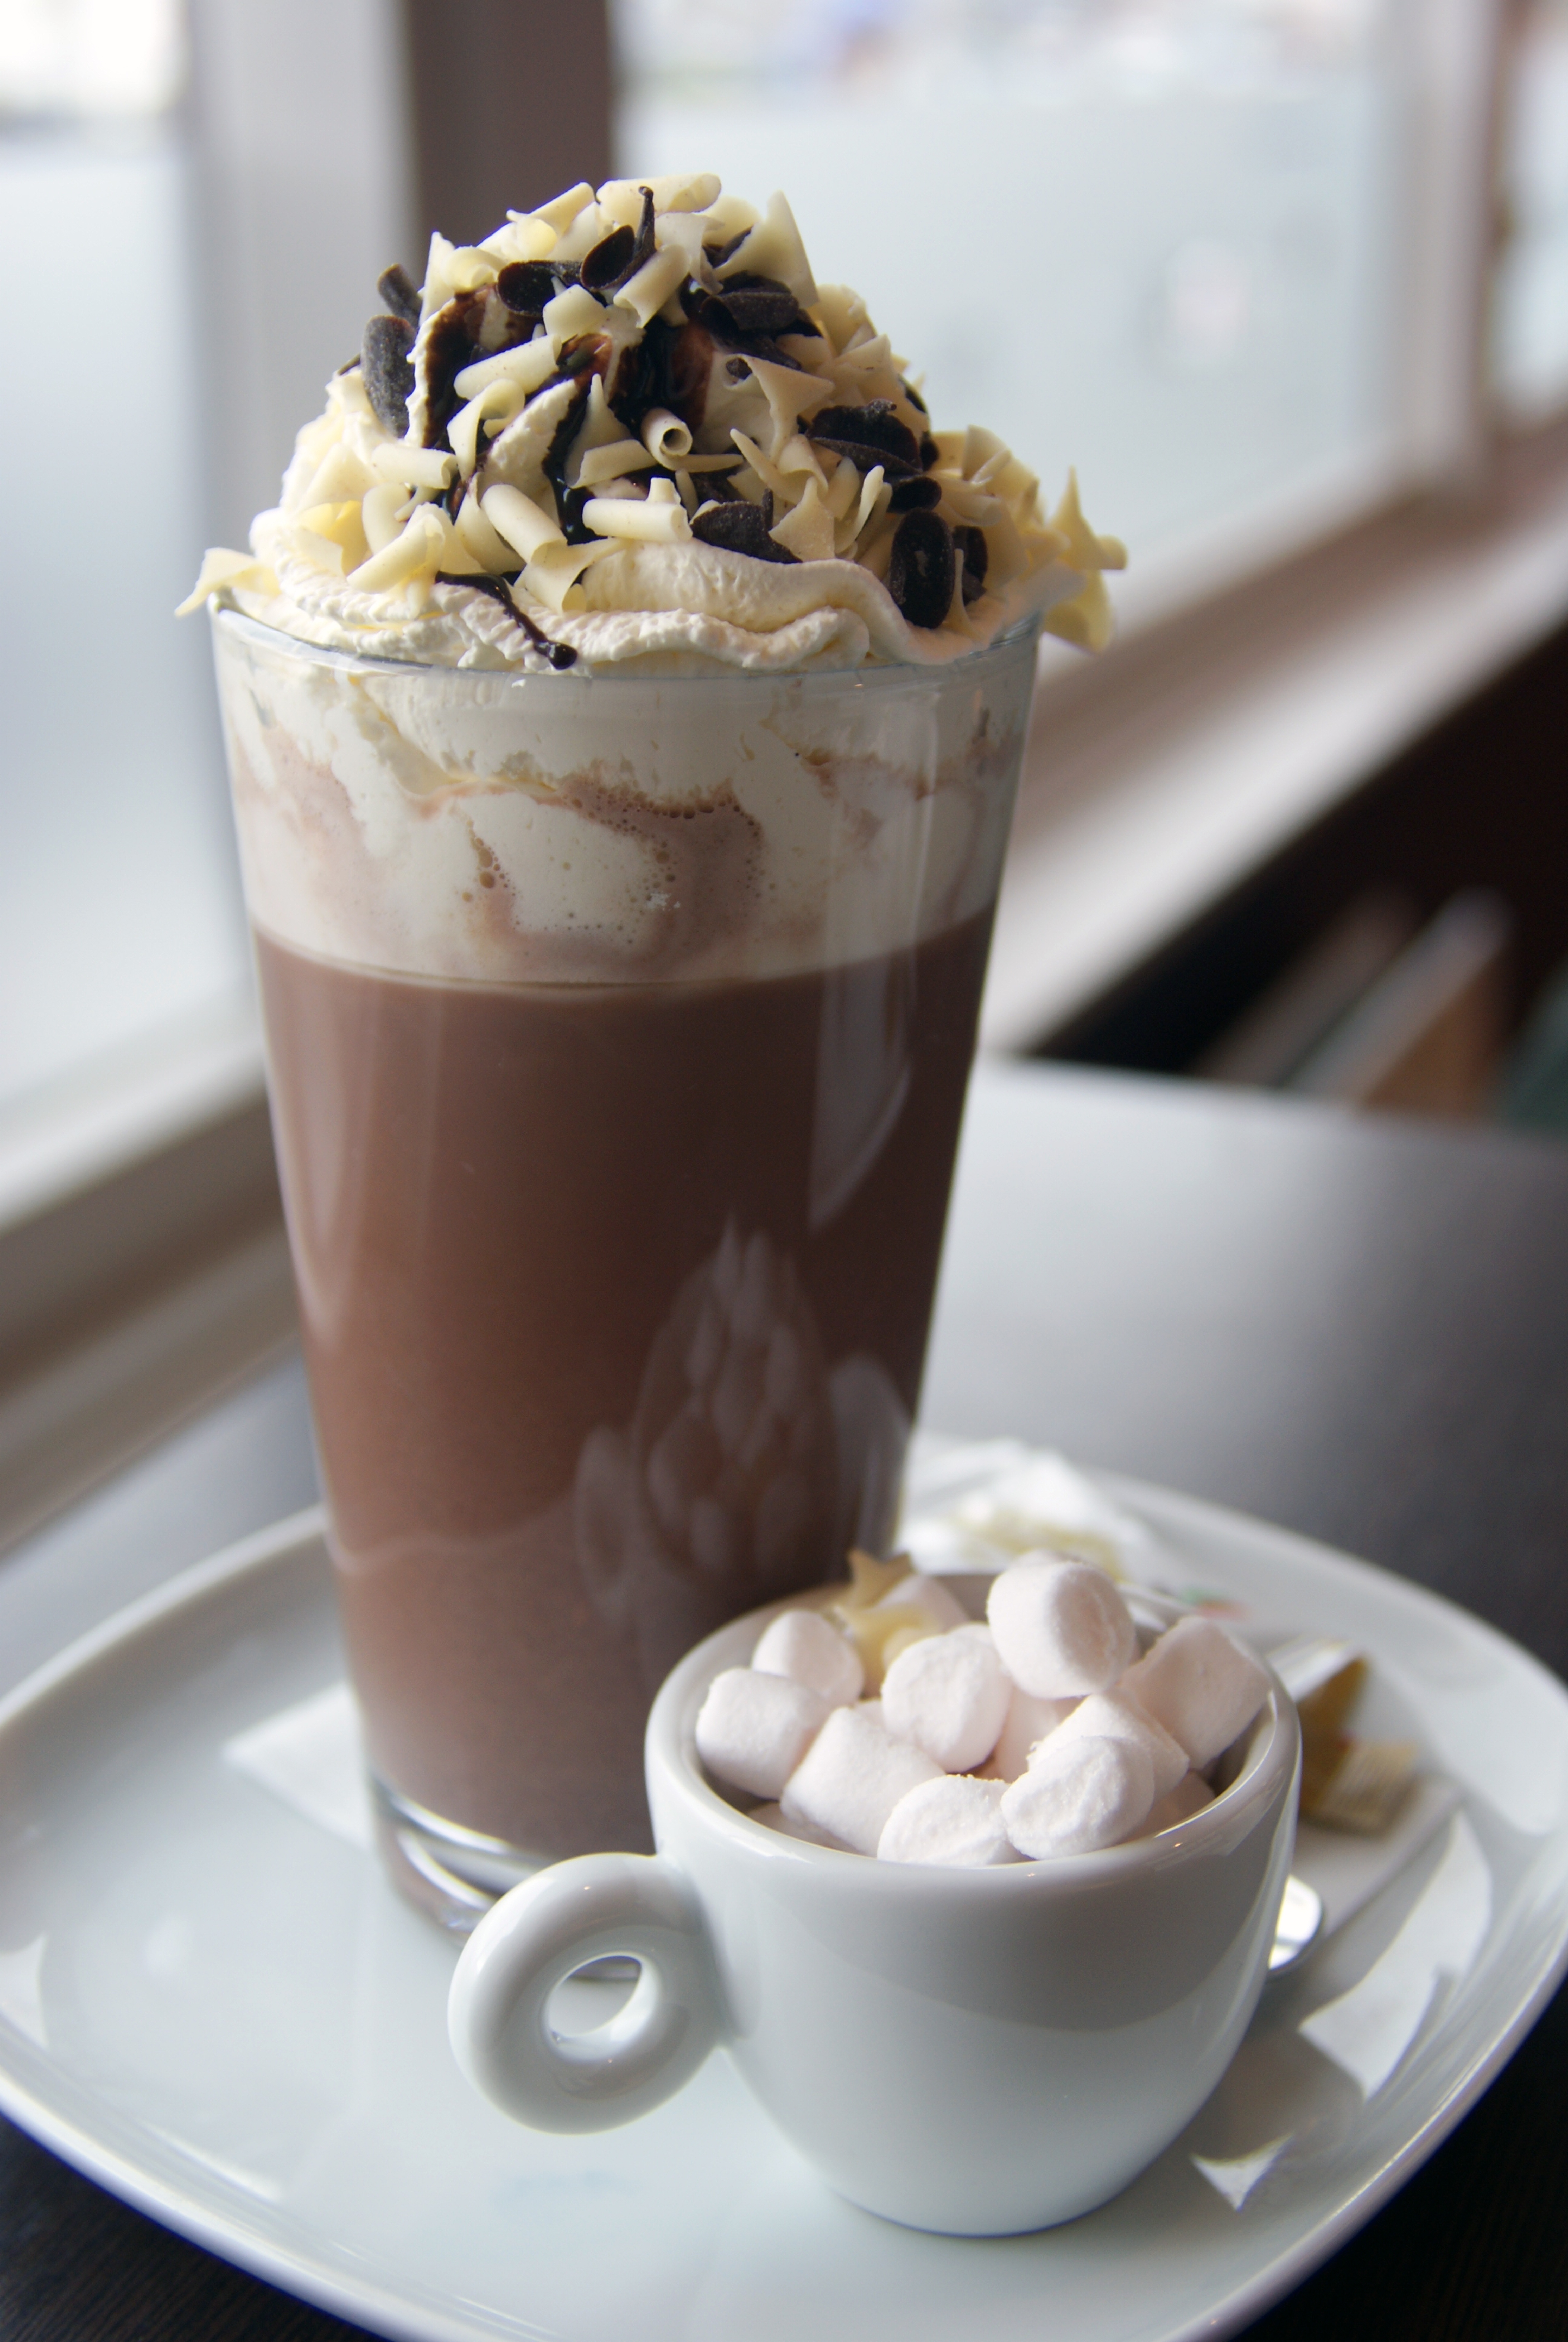
winter, cafe, coffee, white, warm, sweet, glass, foam, hot chocolate, dish, meal, food, brown, beverage, drink, breakfast, chocolate, milk, mug, ice cream, dessert, cuisine, cream, delicious, dairy product, season, cocoa, whipped cream, hot, tasty, flavor, milkshake, parfait, sundae, chocolate ice cream, marshmallows, mocaccino, affogato, frapp coffee